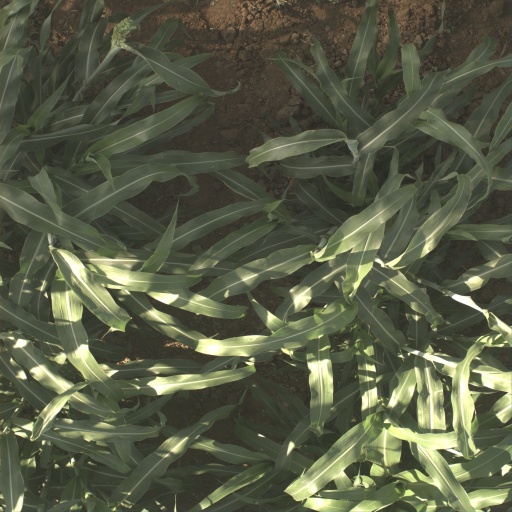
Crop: sorghum